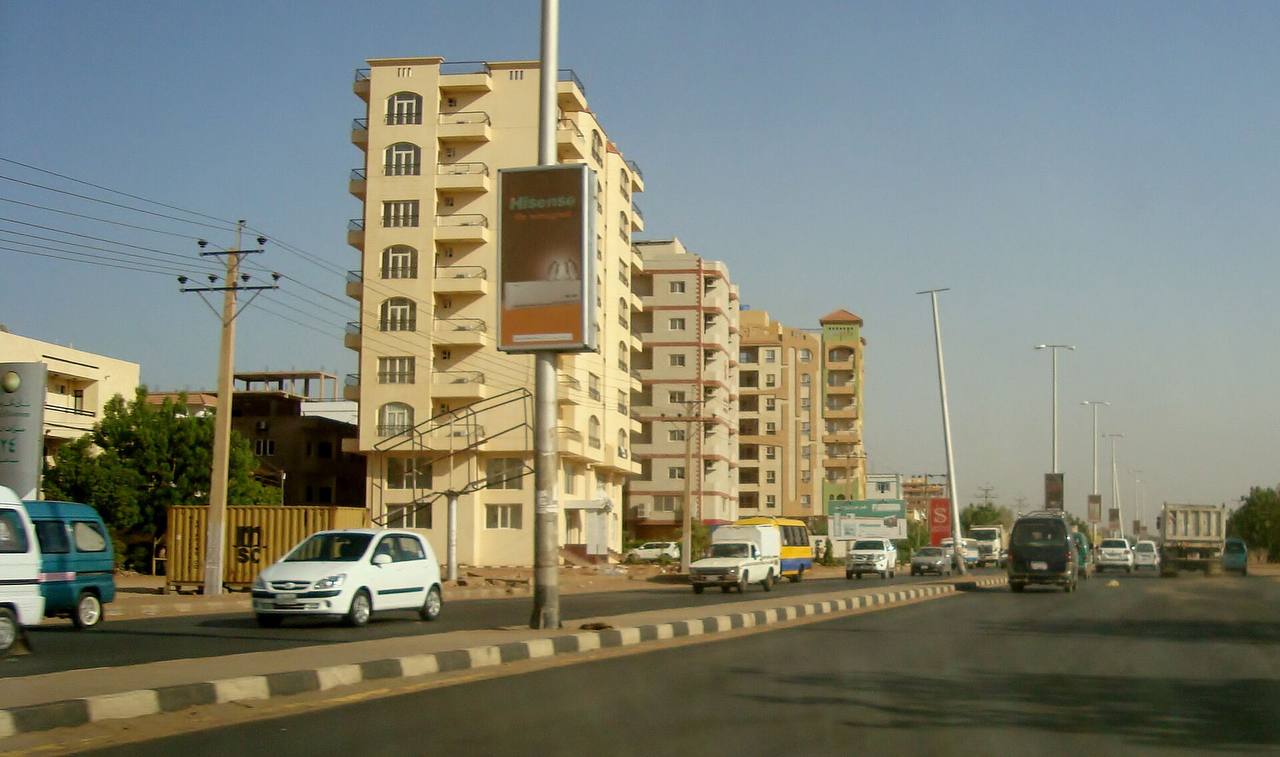
الوصف بالفصحى: شارعٌ مُعبّد بالأسفلت باتجاهين متعاكسين، تمرُّ فيه سيارات، ويجاوره مبانٍ كبيرة
الوصف بالعامية السودانية: ظلط باتجاهيين عكس بعض فيهوعربات، و جمبه مباني كبيرة
التصنيف: Urban & City Life